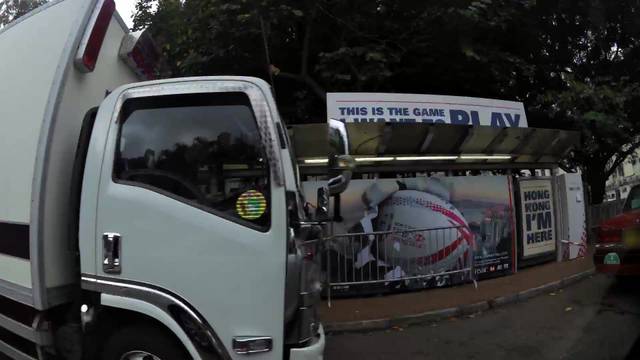
Region: China
Coordinates: 22.274, 114.188